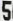
Number: 5